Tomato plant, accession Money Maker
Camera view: bottom (45 deg); turntable rotation: 0 degrees
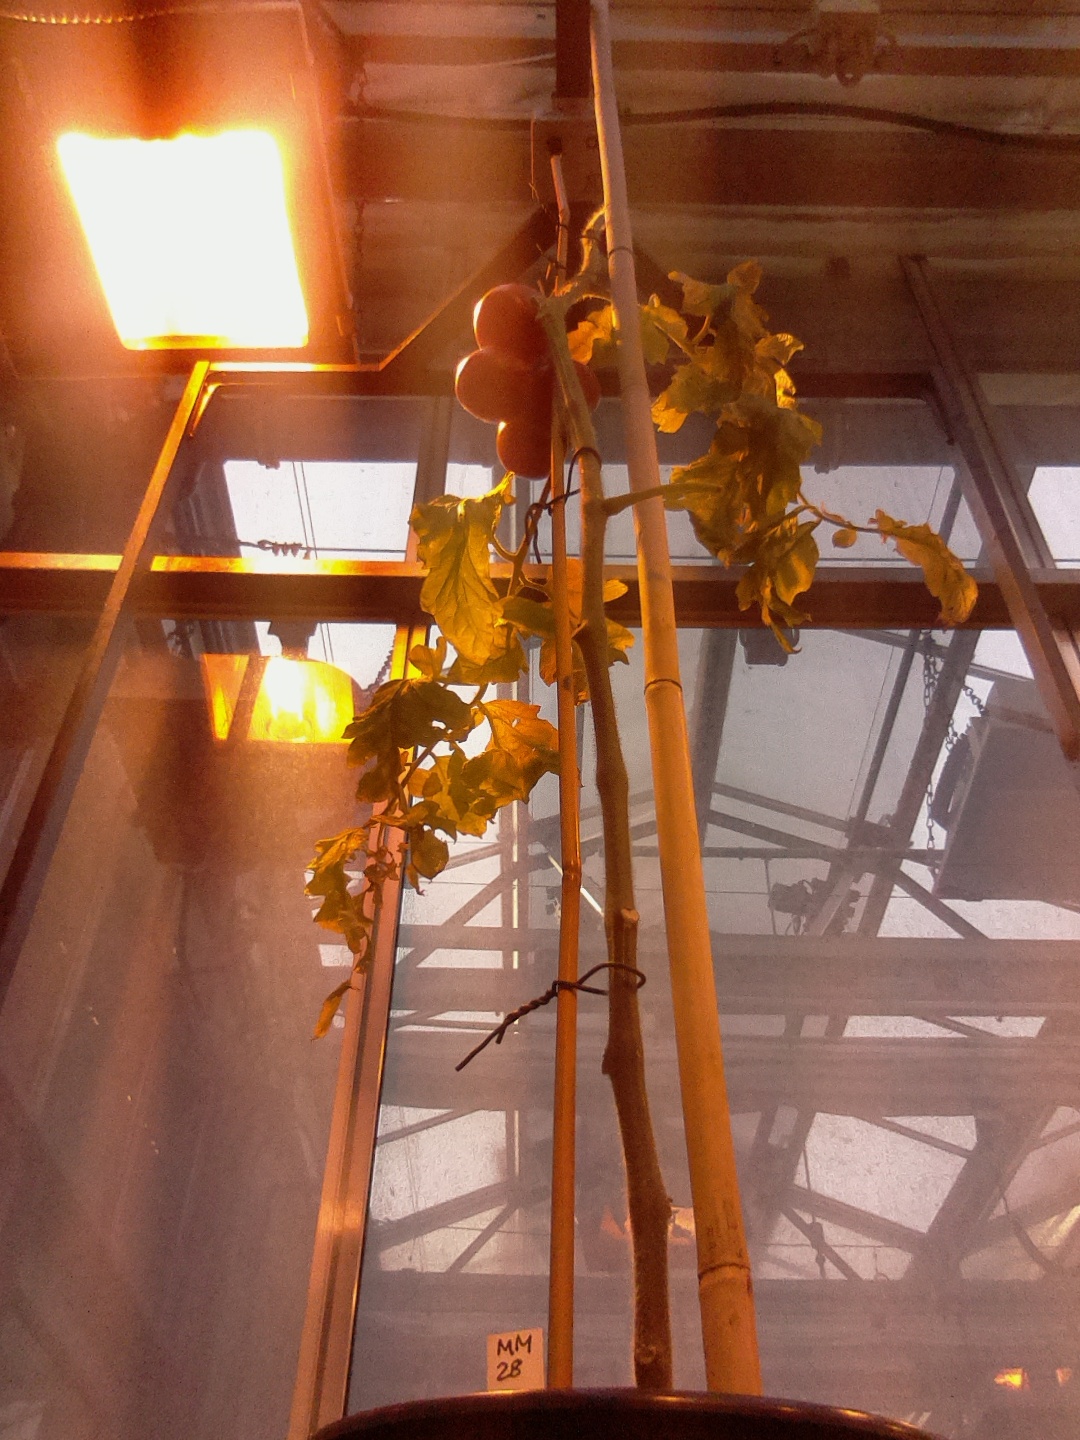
BBCH growth stage 89: 90%-100% of fruits show typical fully ripe color